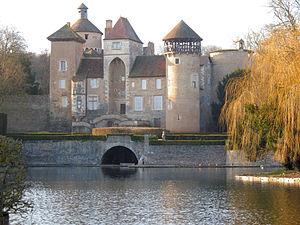
Le château de Sercy est un château fort du XIIᵉ siècle modifié au XVᵉ siècle à Sercy en Saône-et-Loire en Bourgogne-Franche-Comté.